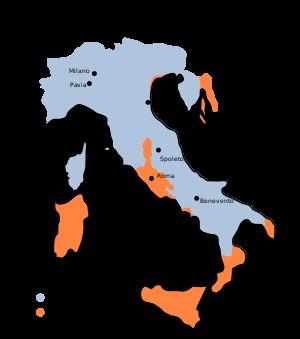
Aistolf ou Aistulf est un roi lombard qui régna de juillet 749 à décembre 756, successeur de son frère Ratchis, d'abord comme duc du Frioul en 744 puis comme roi des Lombards.